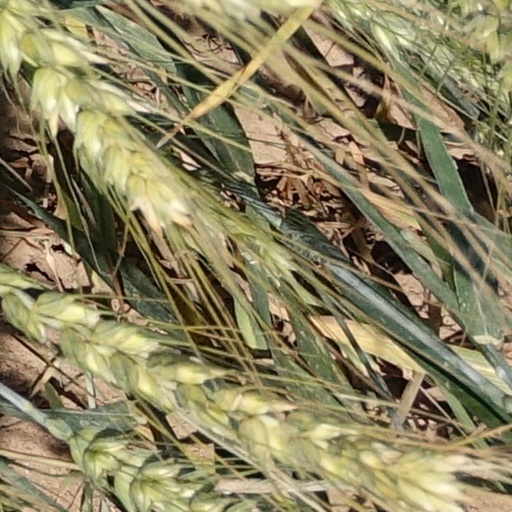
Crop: wheat